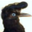
Label: bird